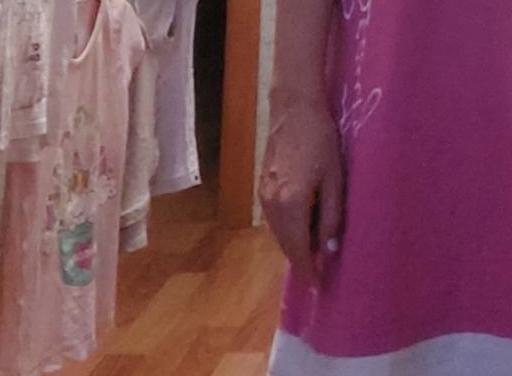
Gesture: no_gesture